Nancy Ramey

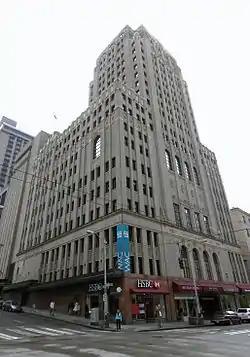
Washington Athletic Club

Ramey was born in Seattle and grew up on Mercer Island, Washington. At time of the 1956 Olympics, she was a student at Mercer Island High School. Ramey swam for the Washington Athletic Club in Seattle, Washington, where she was trained by Hall of Fame Coach Ray Daughters who, like Ramey, excelled in butterfly as a young swimming competitor. Daughters started coaching swimming at the WAC in 1930, became Director of Athletics in 1942 and retired in December 1964. Daughters had previously coached 1936 Olympic triple gold medalists Helene Madison, and Jack Medica at WAC. In the 1936 Berlin, and the 1948 London Olympics, Daughters was Head Coach of the U.S. Women's Team.